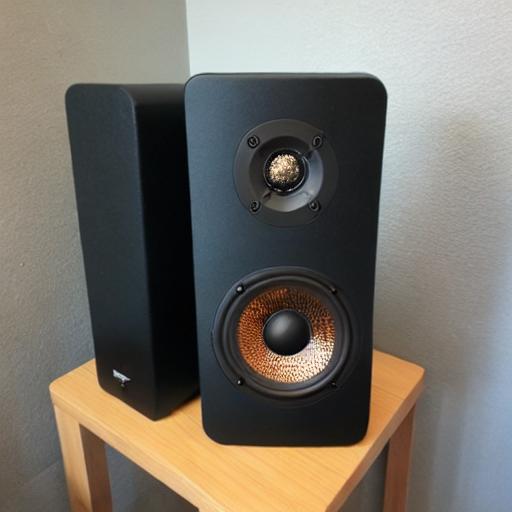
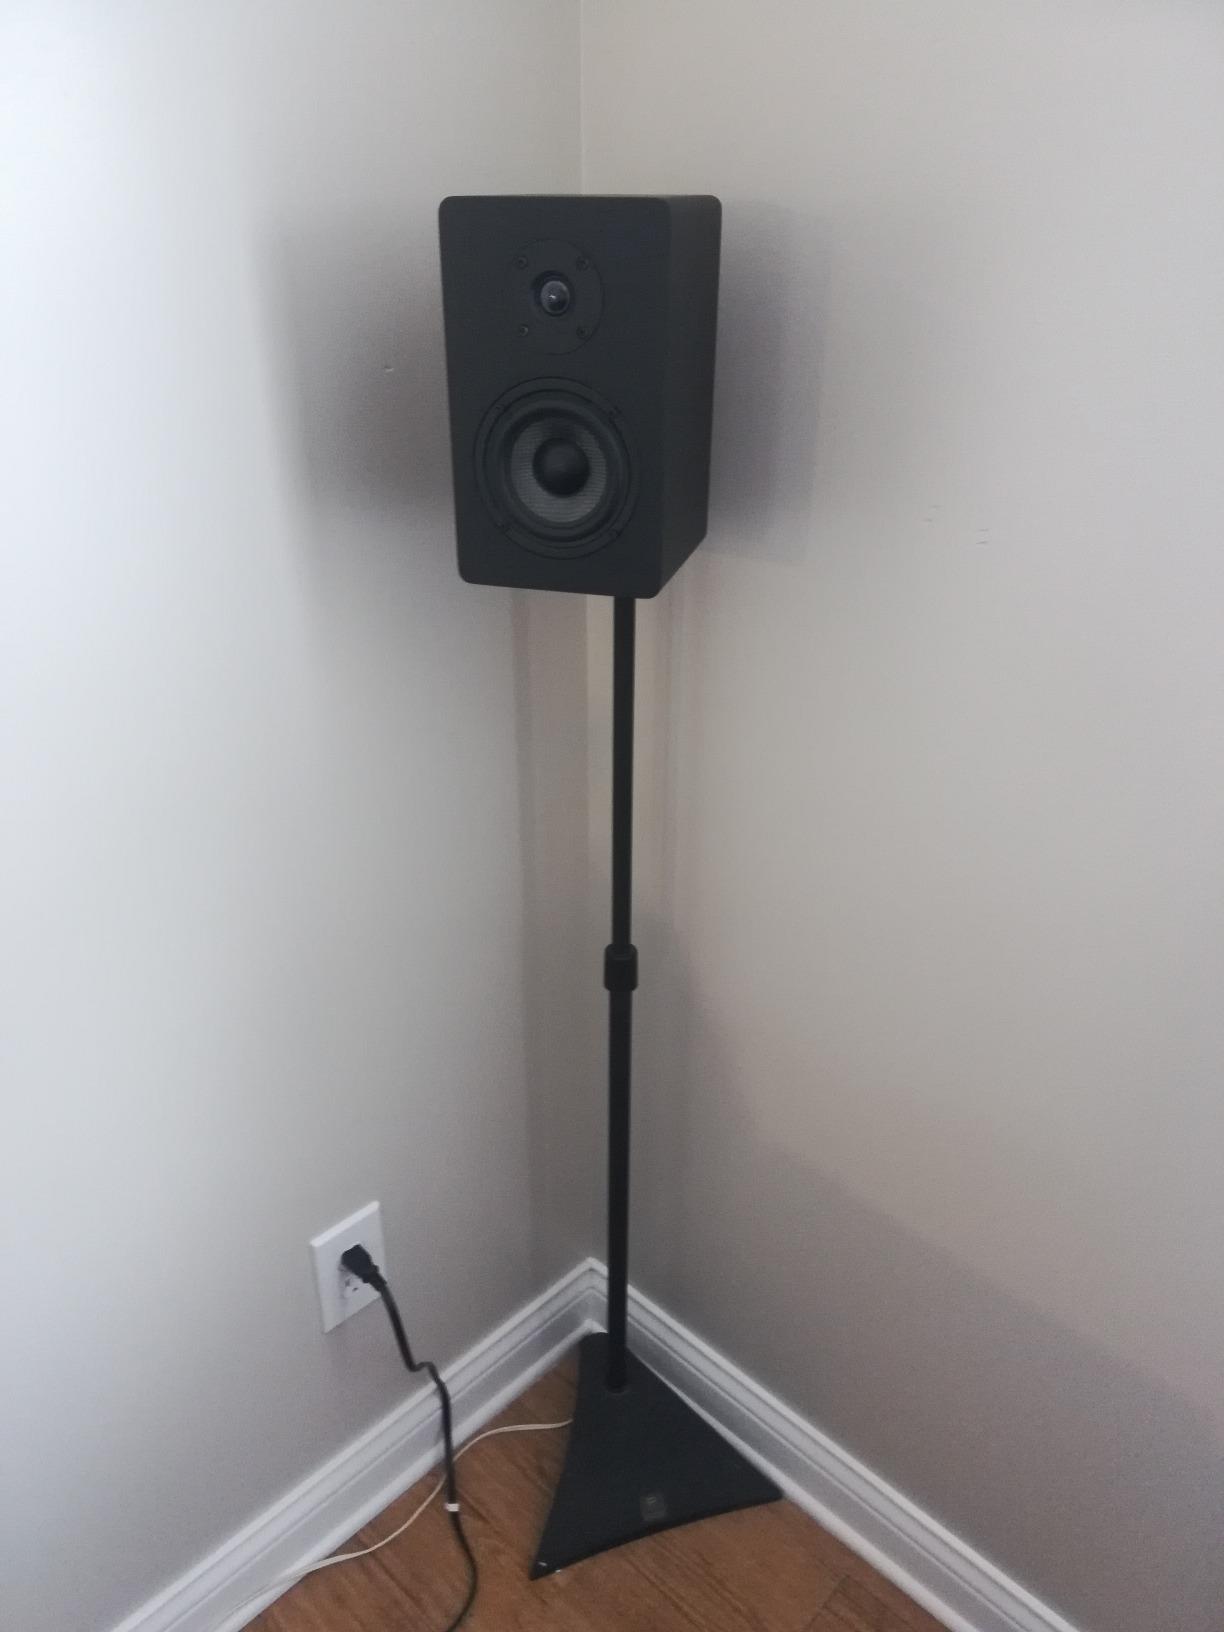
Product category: speaker
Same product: no